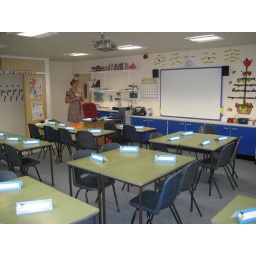
this is my classroom! (My teacher, Miss Greenwood is standing by her desk!) very similar to the american classroom